David Bauer (ice hockey)

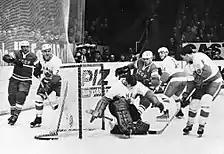
Black and white game action photo

Bauer travelled with the team regularly on international tours during the late 1960s. He attracted a following as a priest in Europe, and conducted mass at various locations including motels with a portable altar, a chapel within the Embassy of France in Moscow, churches in Prague and houses of his friends. While in Austria he conducted mass on several occasions at the Mariatrost Basilica, a noted pilgrimage site in Graz.